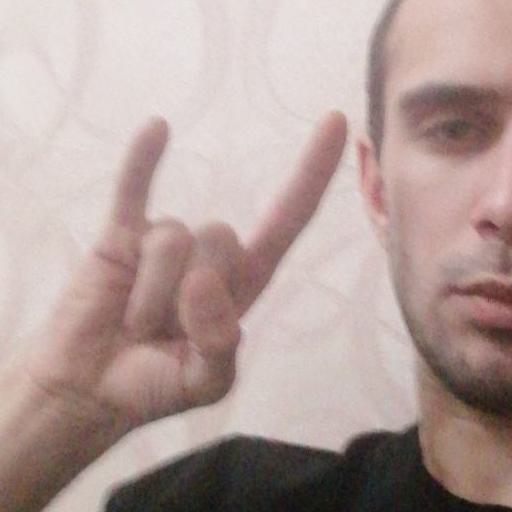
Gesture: rock